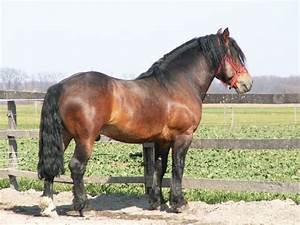
Label: horse